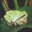
Label: frog